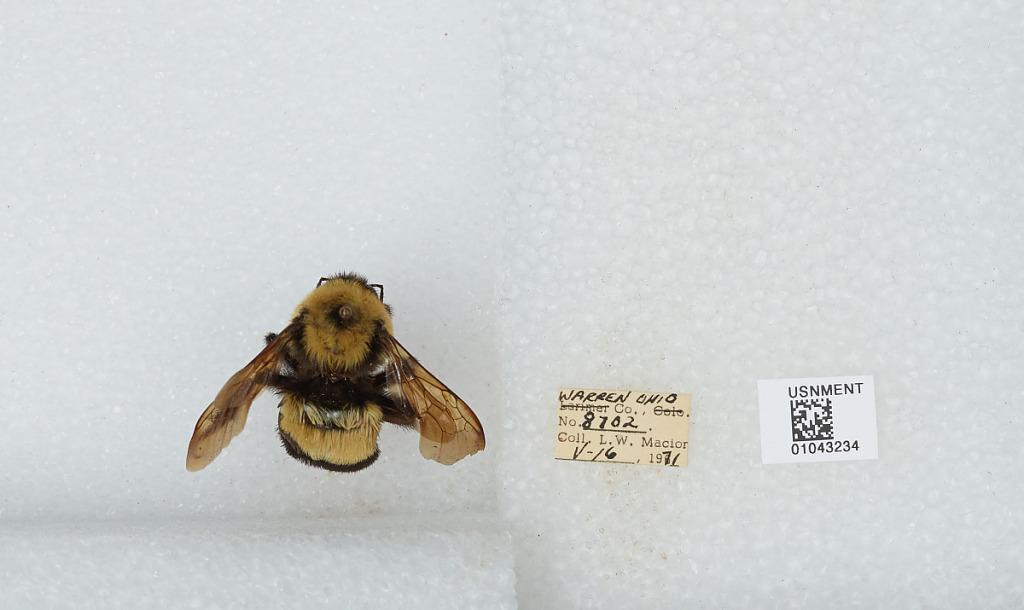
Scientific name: Bombus (Bombus) affinis Cresson
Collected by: L. Macior
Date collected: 1971-5-16
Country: United States
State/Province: Ohio
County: Warren
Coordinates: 39.4242, -84.1856